WNWO-TV

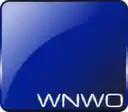
WNWO's logo from 2011 to 2014

The station replaced its existing logo and "NBC 24" brand, used since the 1996 affiliation switch, in 2011 with a blue square containing the letters WNWO. The new logo was paired with cosmetic changes to the news operation. Interim general manager Ben Tucker, who had been brought back to Toledo in an attempt to boost ratings and morale, noted that the station had struggled with extreme turnover. He counted 25 general managers and 30 to 40 news directors over a 30-year period. In 2013, Jim Blue, a veteran Toledo anchorman who had previously worked at channel 24 from 2002 to 2008, returned to anchor WNWO-TV's 6 p.m. newscast.